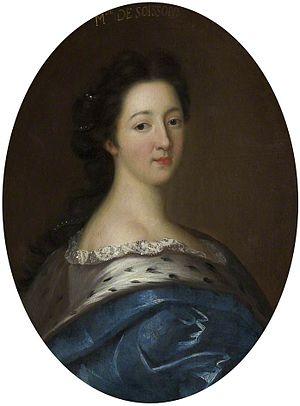
Marie-Jeanne de Savoie (1665-1705) plus connue sous le nom de « Mademoiselle de Soissons », est une princesse de Savoie et une fille d'Eugène-Maurice de Savoie-Carignan, comte de Soissons et d'Olympe Mancini. Elle est une sœur du prince Eugène de Savoie-Carignan, général des armées impériales.
Cet article présente, par ordre chronologique de naissance, les principales personnalités féminines ayant appartenu à la Maison de Savoie, par naissance ou par mariage.
Eugène-Maurice de Savoie, né à Chambéry le 2 mars 1635, mort à Unna en Westphalie le 6 juin 1673, fut comte de Soissons et de Dreux de 1656 à 1673 et nommé duc de Carignan en 1662. Il est le fils de Thomas de Savoie, prince de Carignan, et de Marie de Bourbon, comtesse de Soissons.